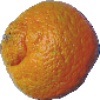
Label: mandarine